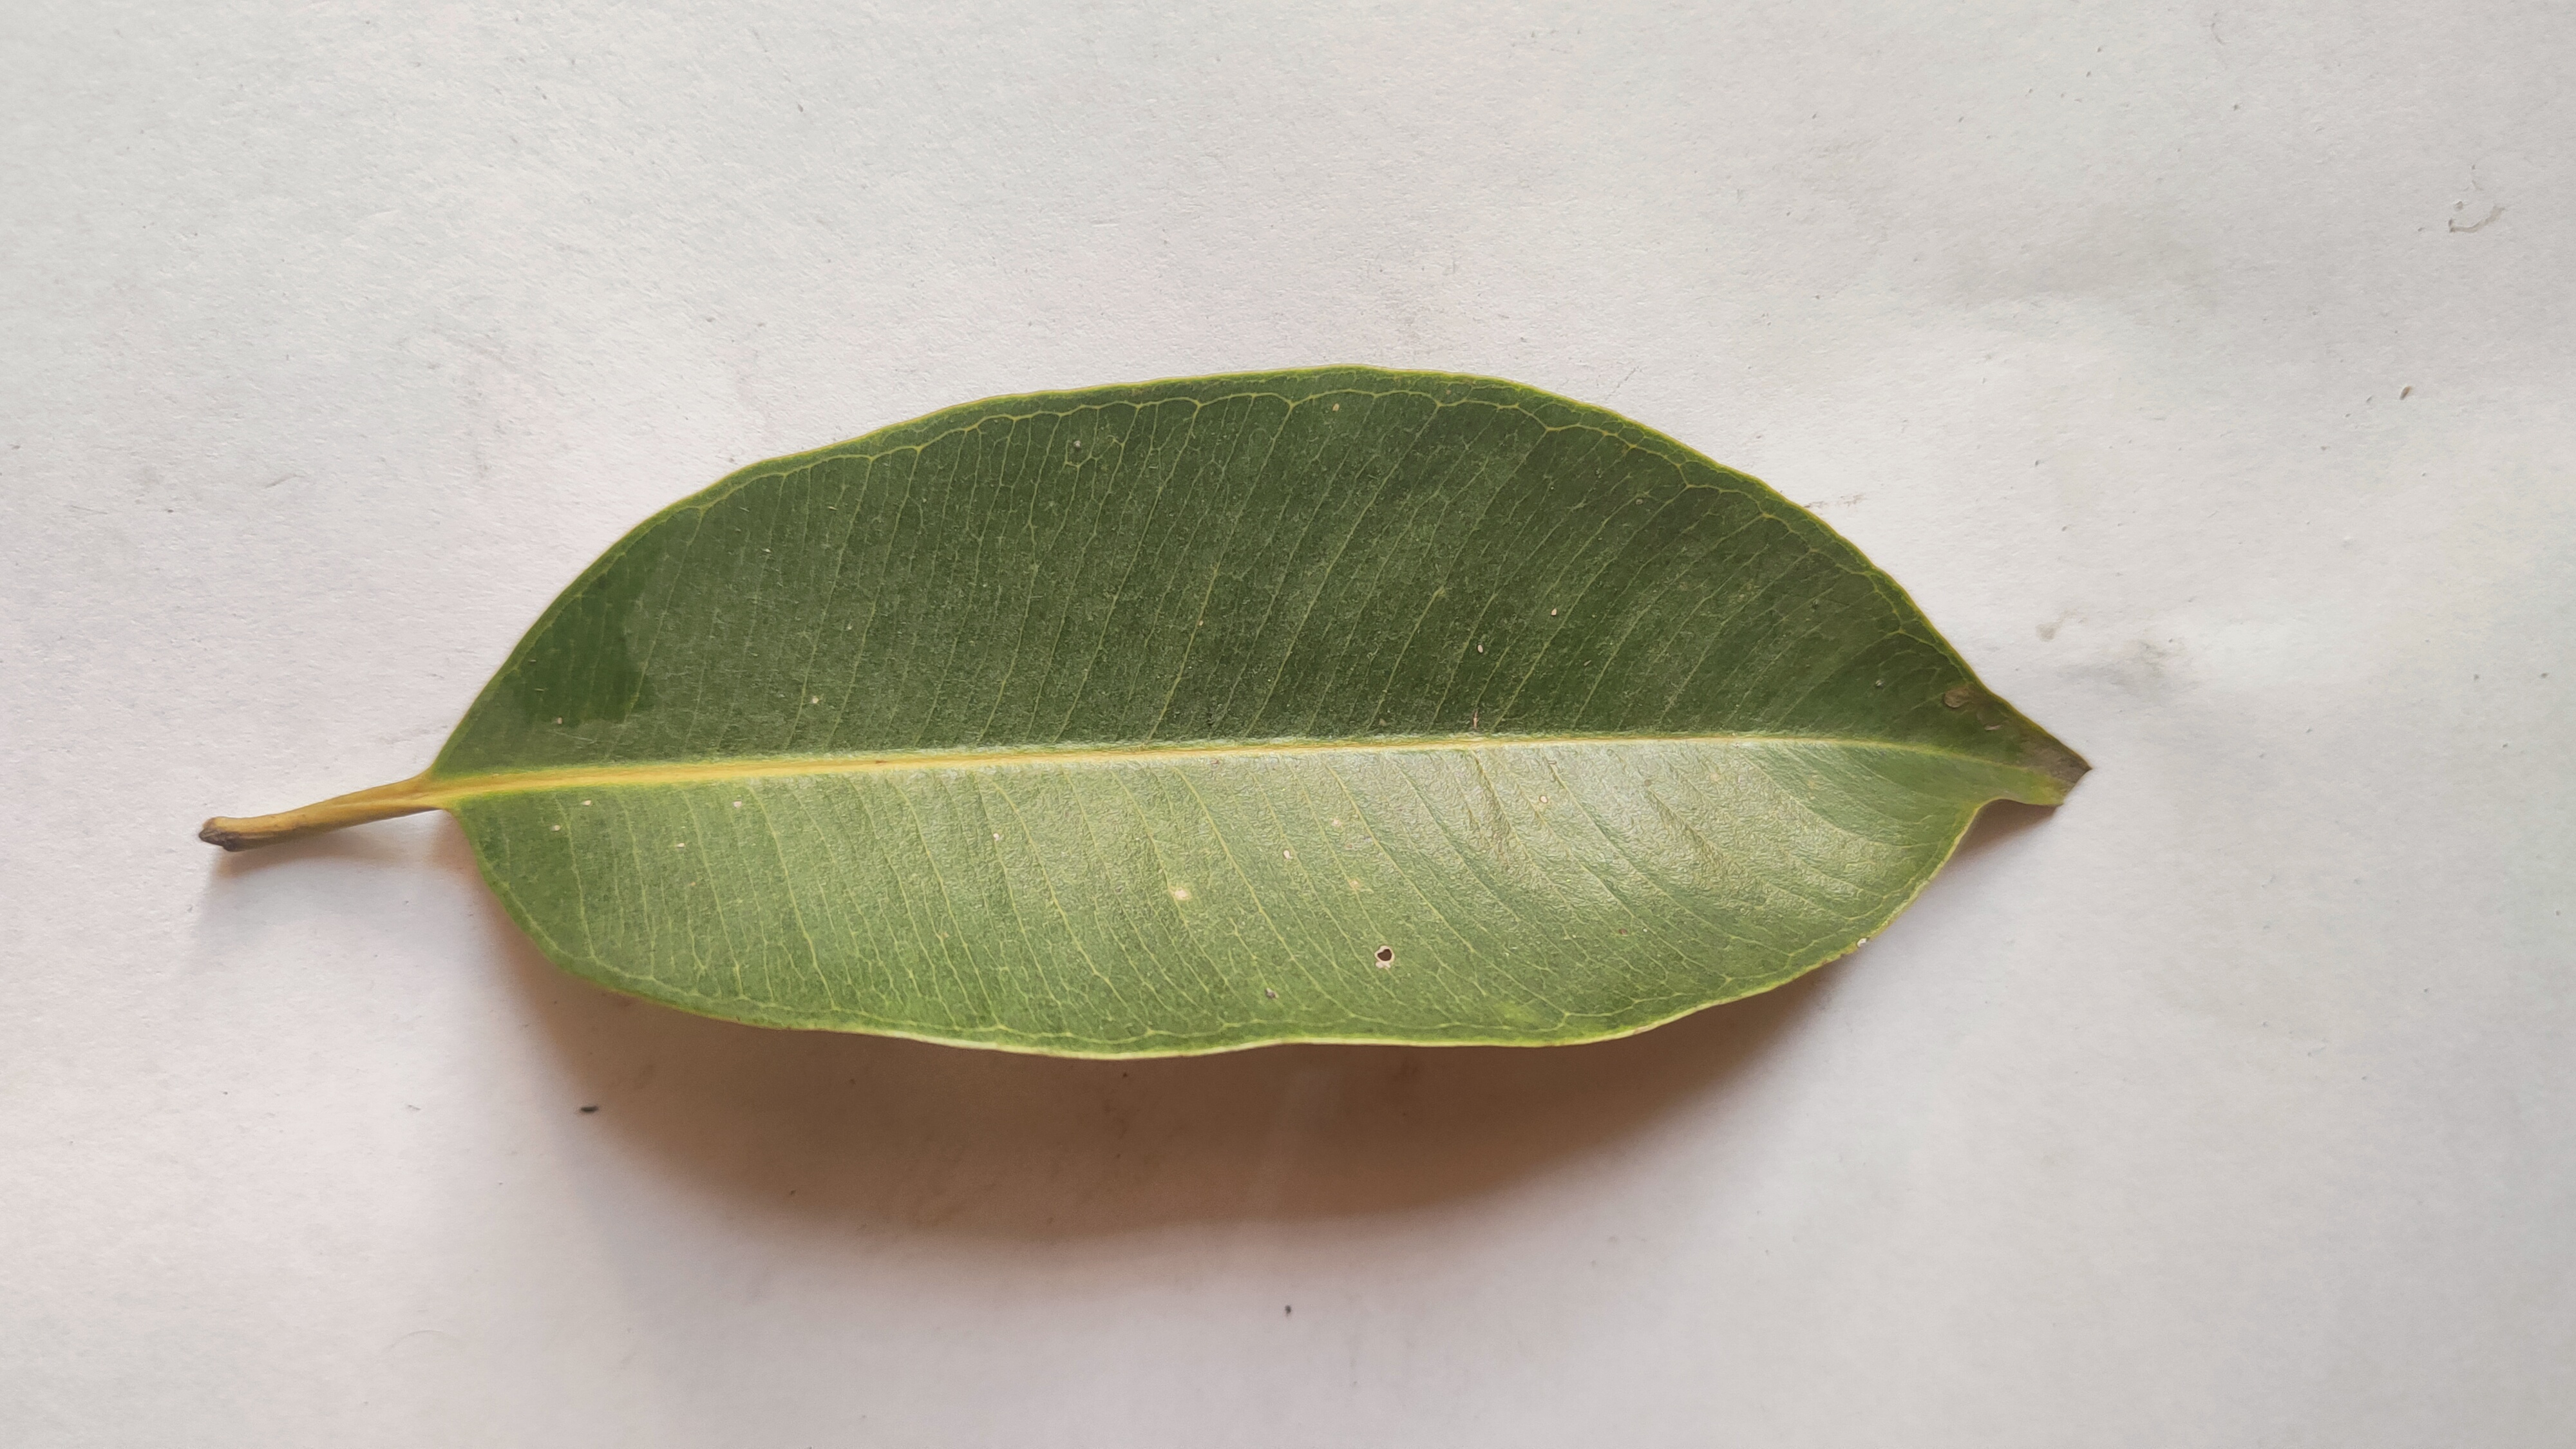
Leaf variety: Black plum